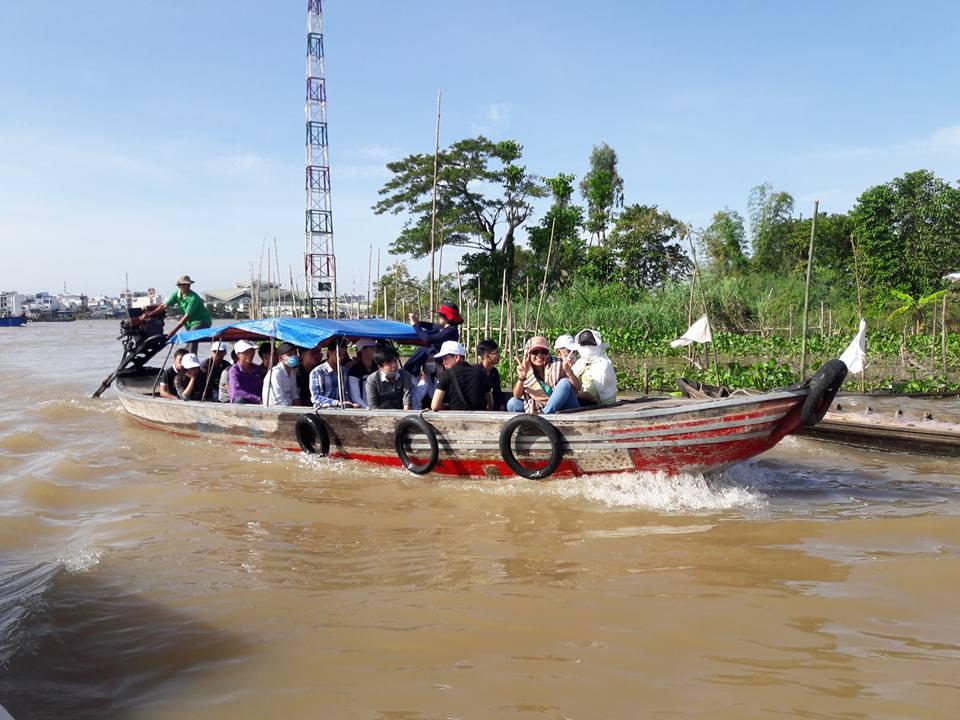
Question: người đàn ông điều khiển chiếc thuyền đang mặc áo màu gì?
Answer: người đàn ông điều khiển chiếc thuyền đang mặc áo màu xanh lá